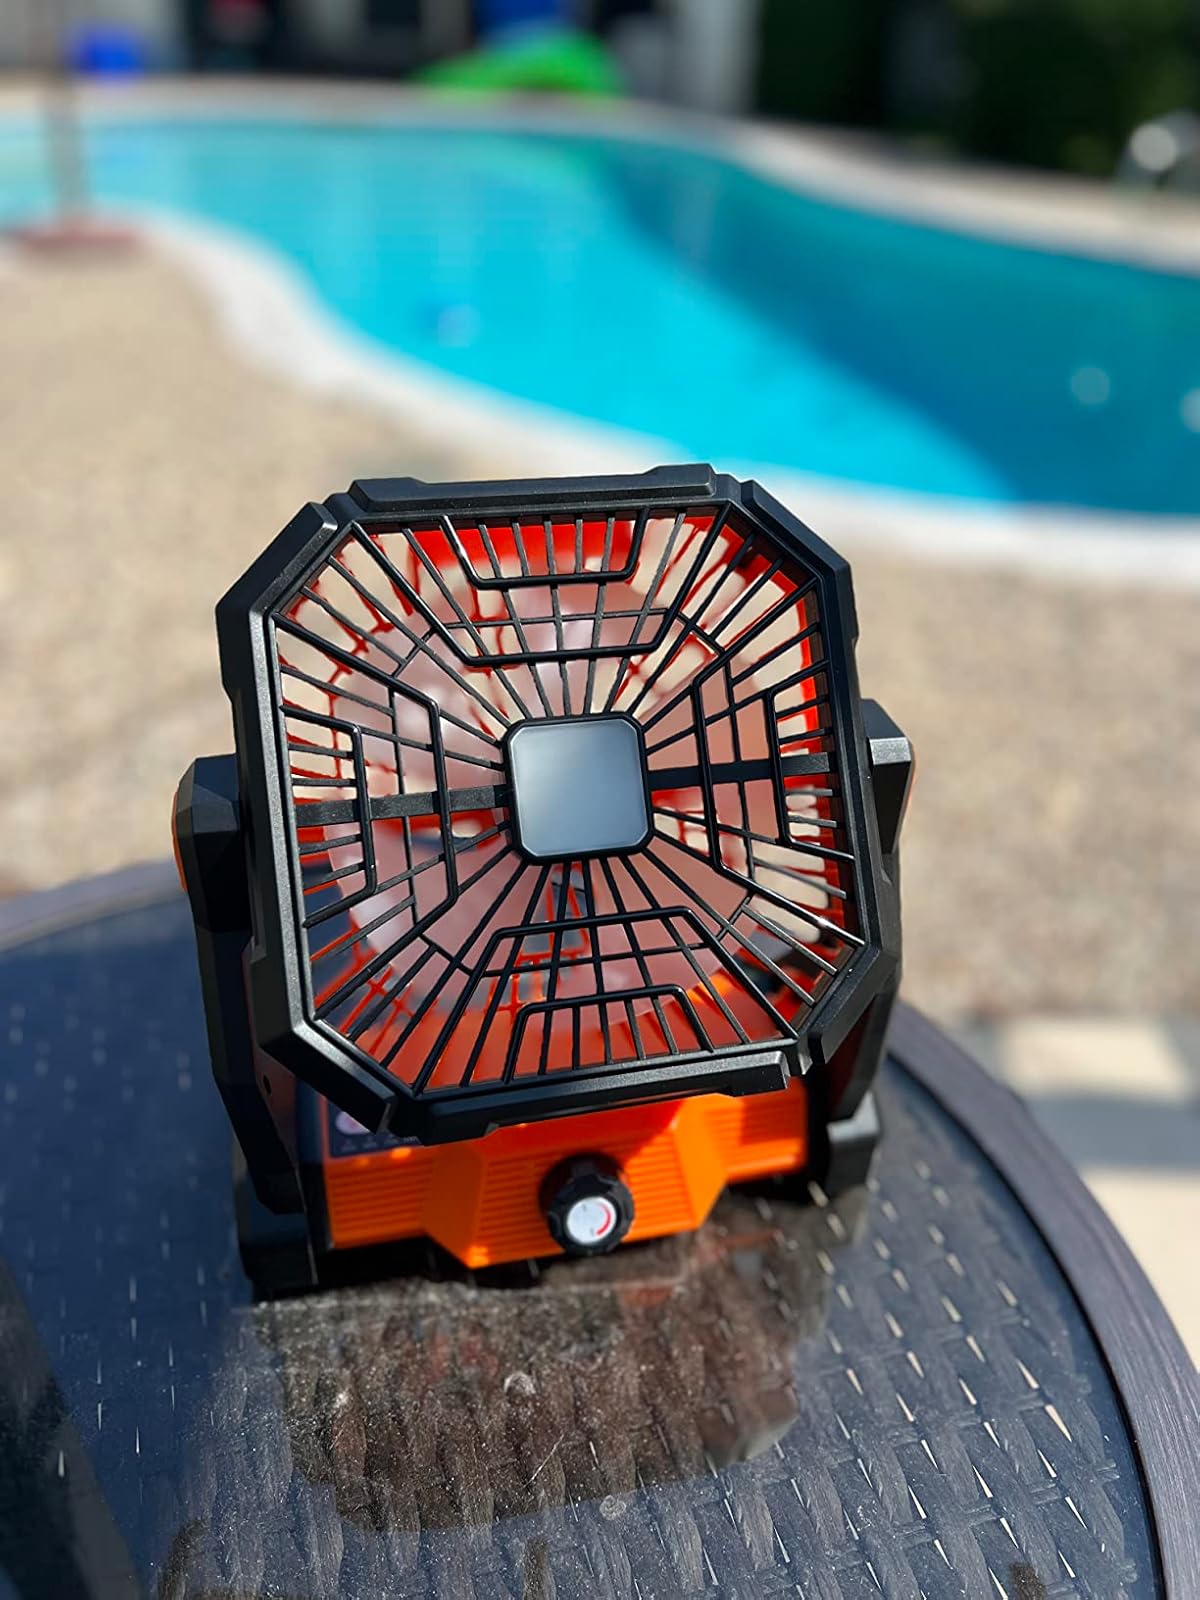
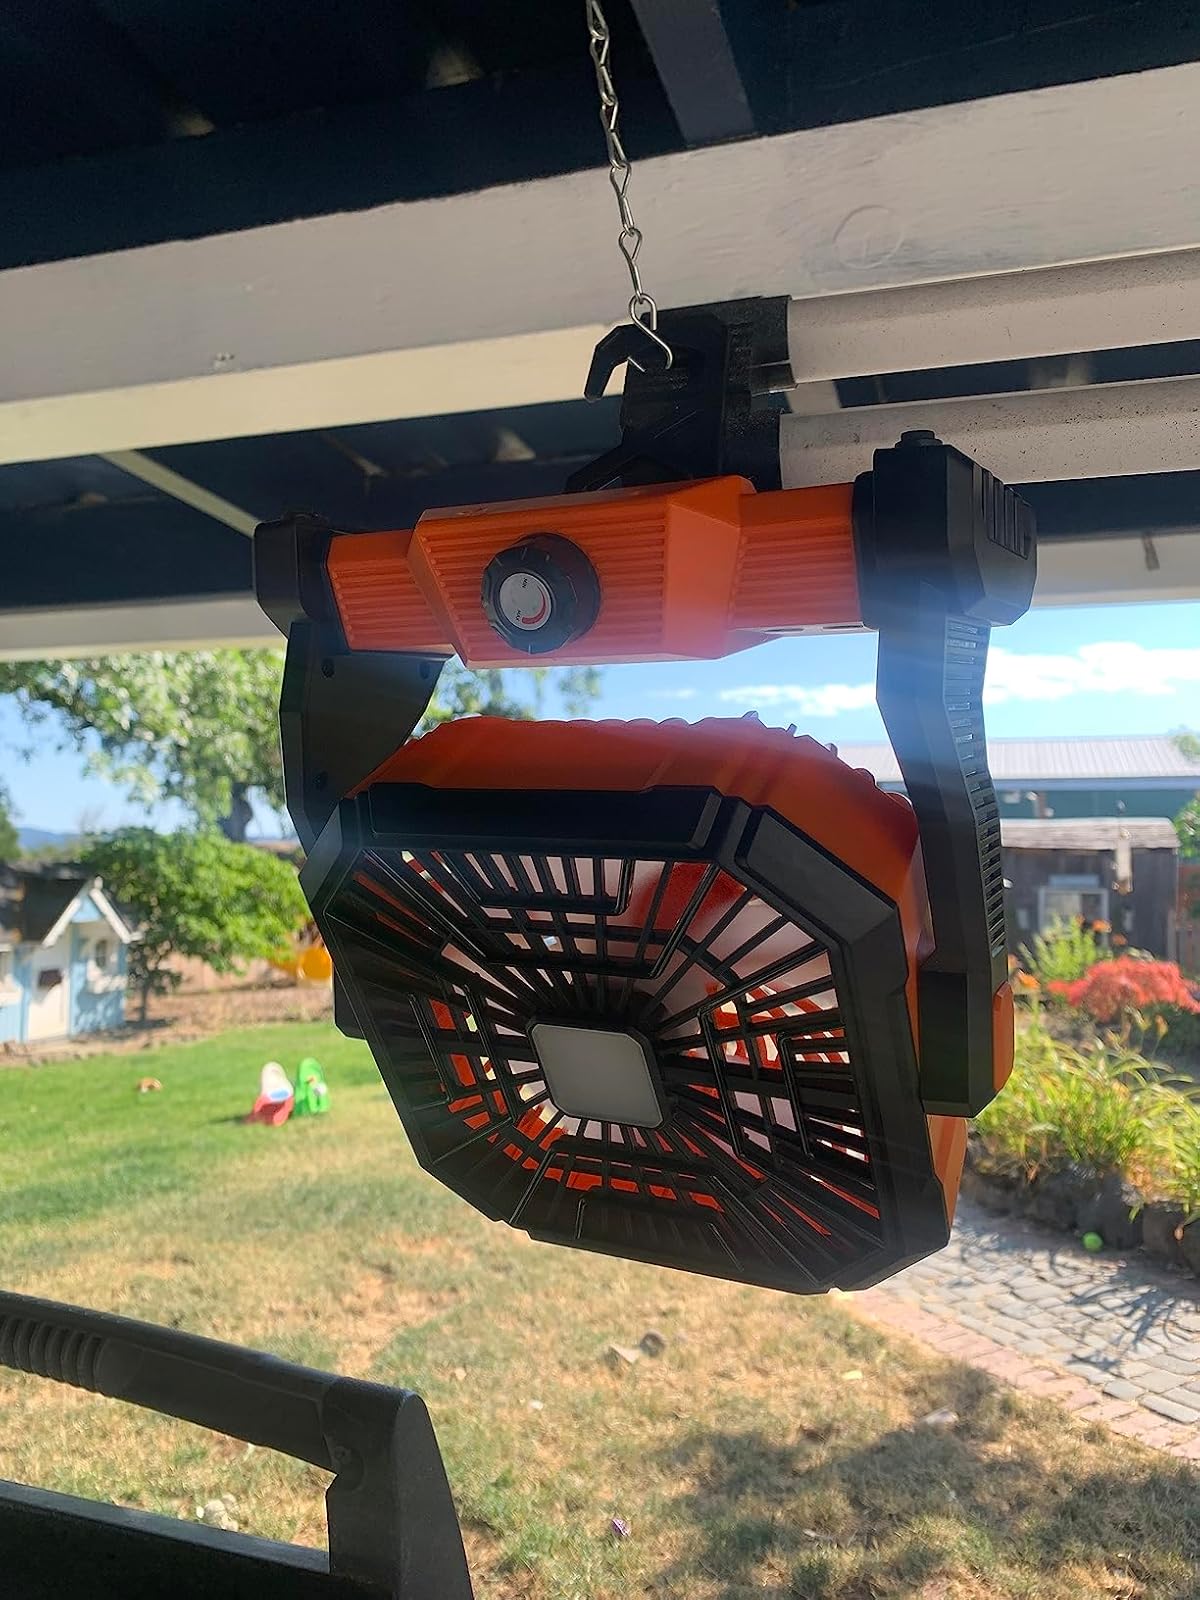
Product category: lantern
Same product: yes